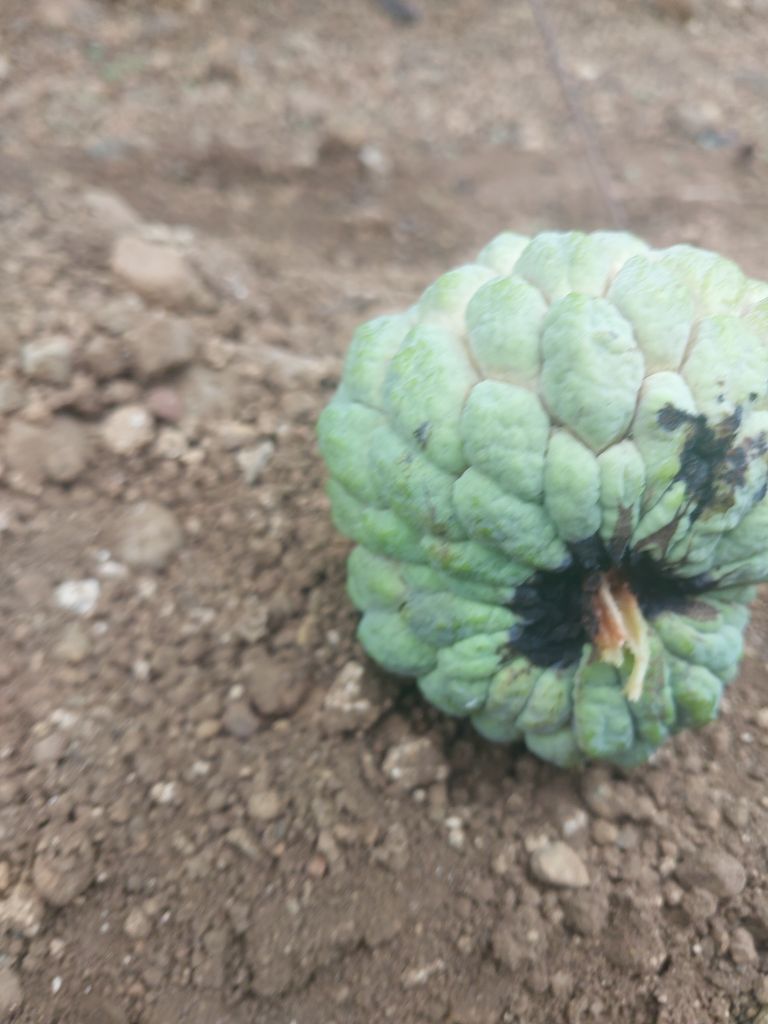
Disease label: Blank Canker